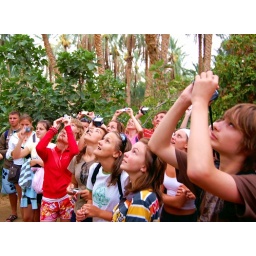
boys & girls in a digital world ...